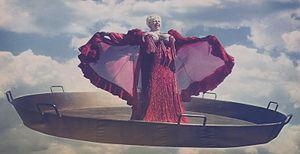
Rosita Amores, née à Nules en 1938, est une artiste de variétés.